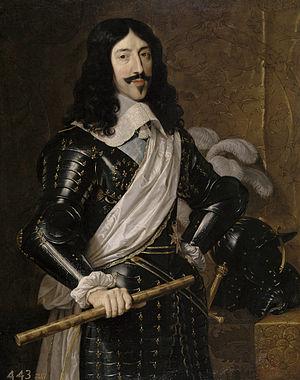
Saint-Mihiel est une ville du Nord-Est de la France, située sur la Meuse, en Lorraine. Bureau centralisateur de canton du département de la Meuse, la commune fait partie de la région administrative Grand Est.